Daisendorf

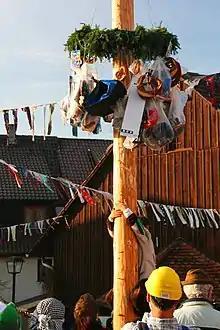
This is the fools tree (in allemannic: "Narrebom") with a green wreath and a child climbing the tree

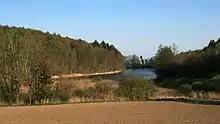
The little pond "Neuweiher" in springtime

In the east of the village lies pond "Neuweiher". This is a hidden water supply in the middle of a lonely wood. According to an old document in the archives of the town of Meersburg ("Meersburger Stadtarchiv") this water storage was built in 1445. In medieval times it was used to flood the town moat of Meersburg. The pond has a surface of about 570 m and a maximal depth of 4,1 m. The pond contents are about 101 Mio. liter water. Nowadays the pond and its surroundings are used for recreation purposes. It is also used as static water storage for fire extinction in case of forest fire. It is not allowed to swim in the pond or go boating on it.